Bu Tao

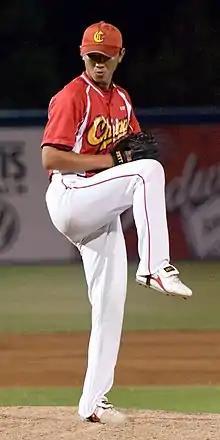
Bu with the China national baseball team in 2008

Bu Tao, (born 15 January 1983 in Xi'an, Shaanxi, China) is a left-handed pitcher for the Chinese national baseball team.